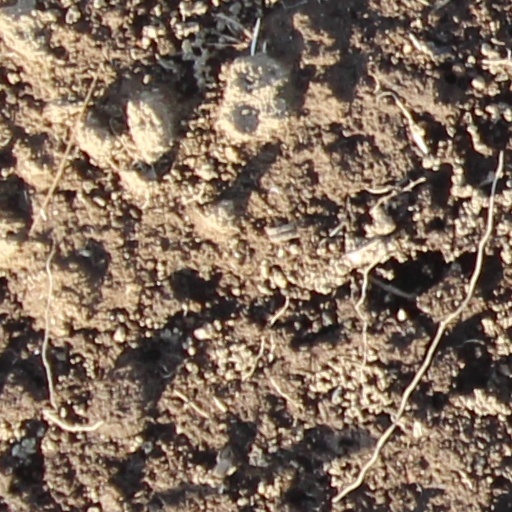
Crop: wheat